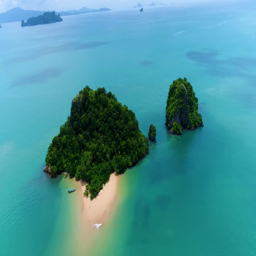
aerial : a small island with a deserted beach .